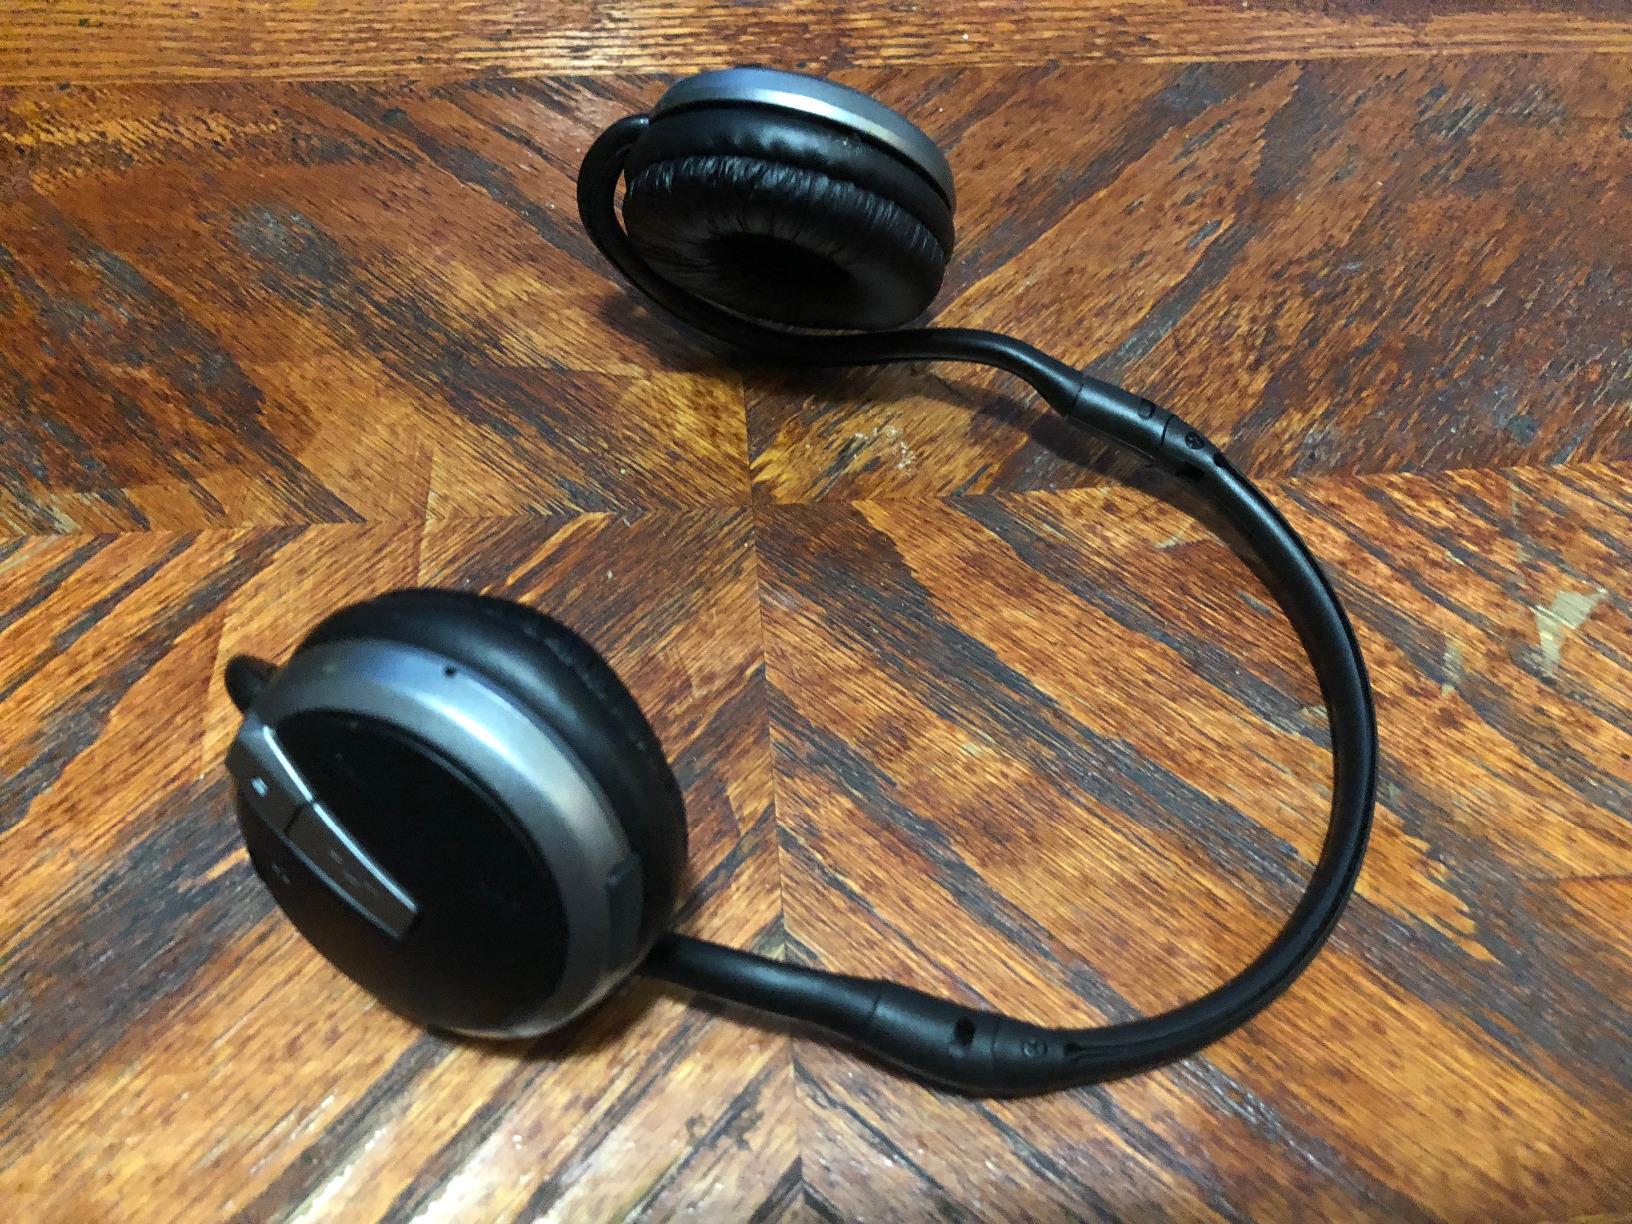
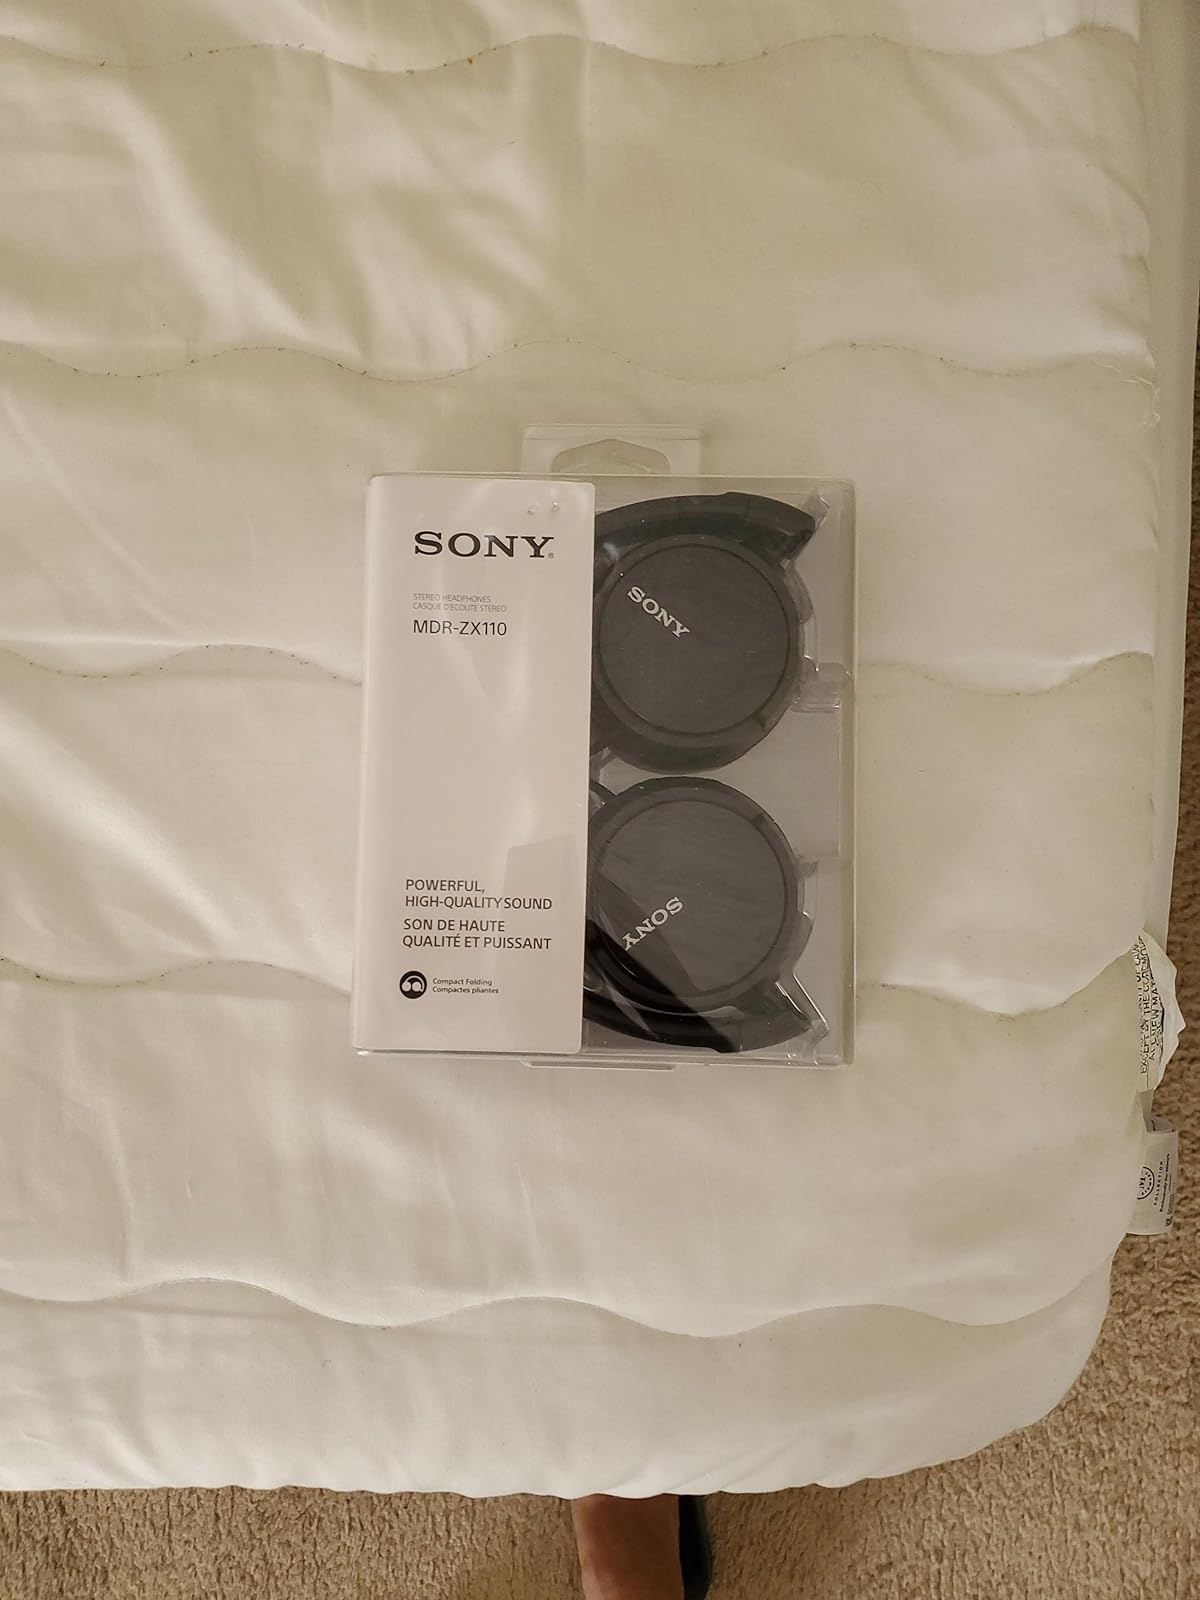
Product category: headphones
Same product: no